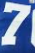
Number: 7